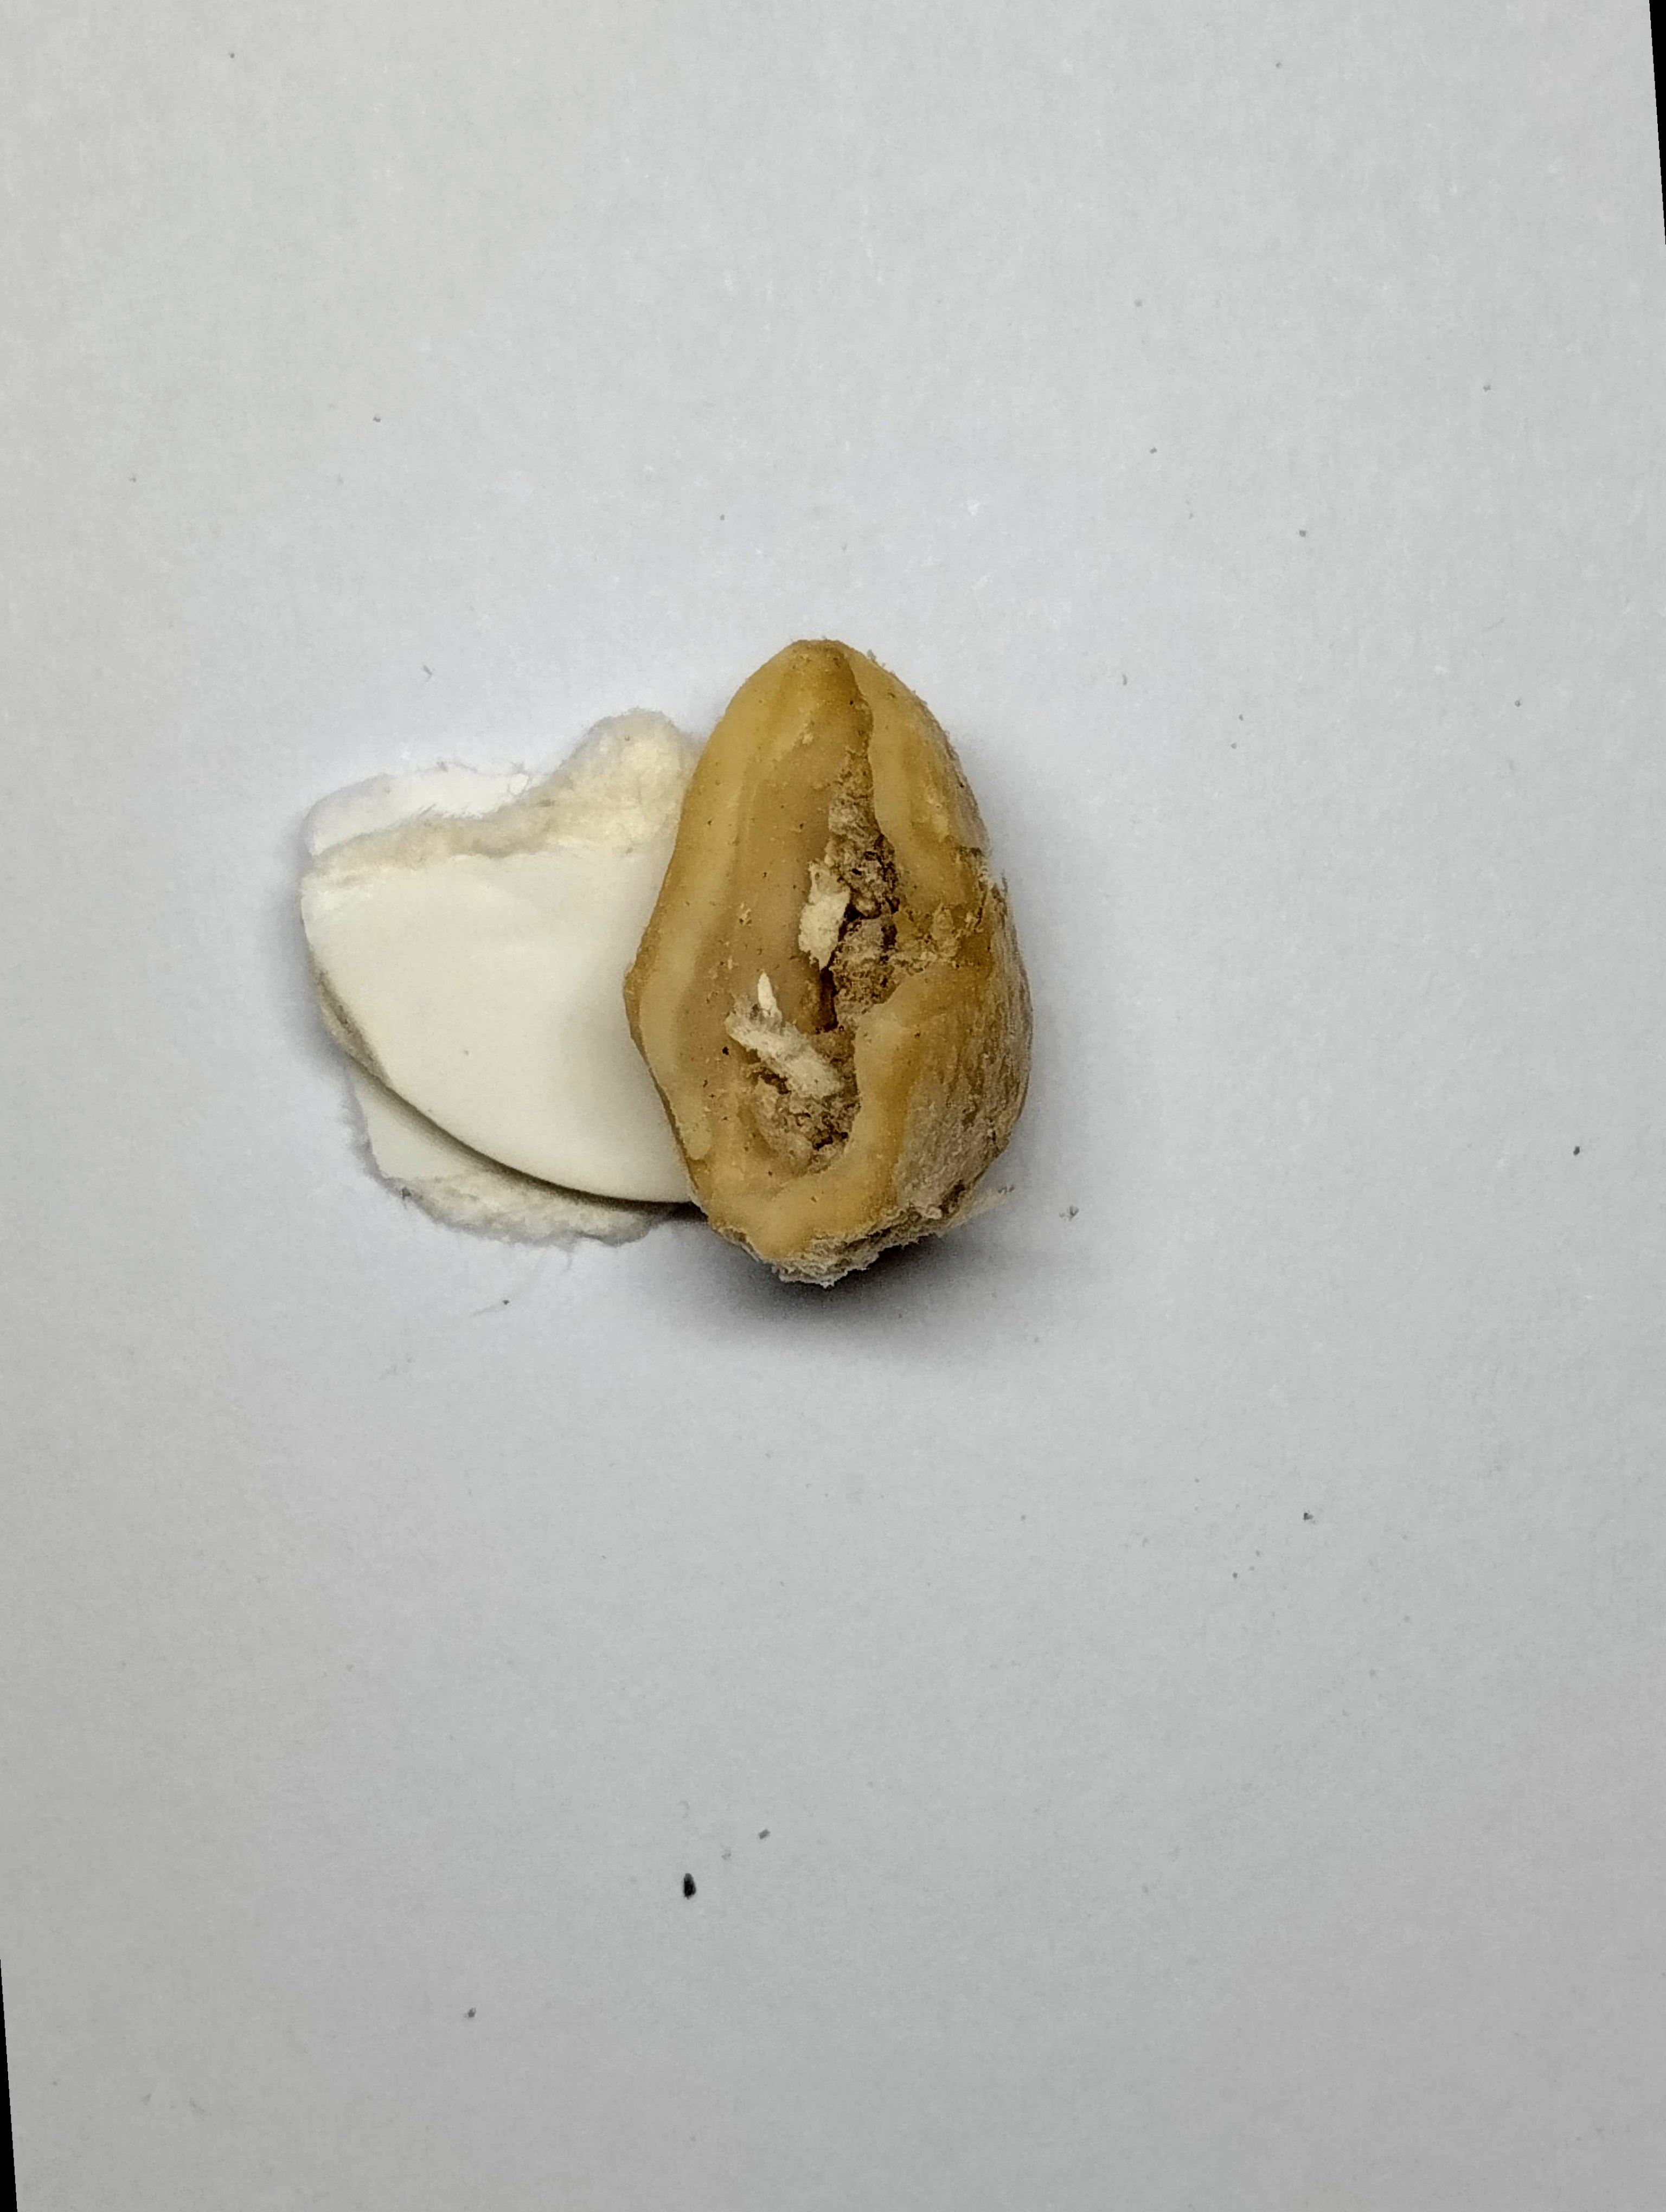
Label: rusak (damaged seed)